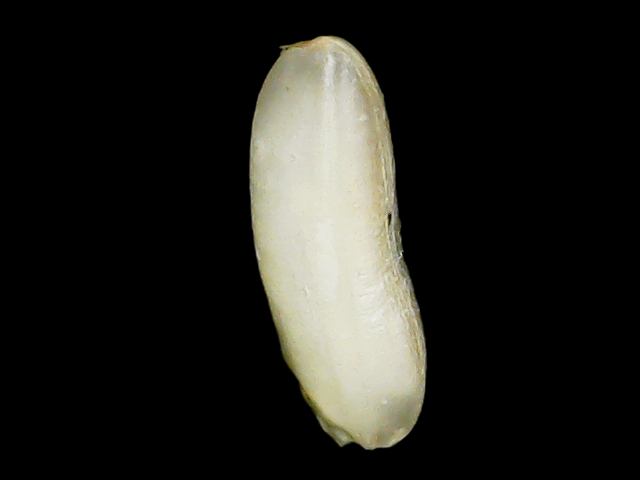
Rice variety: Binadhan24